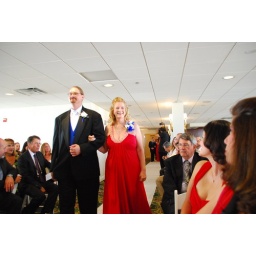
There's me, in full monkey suit, walking my mother to her seat for the wedding.